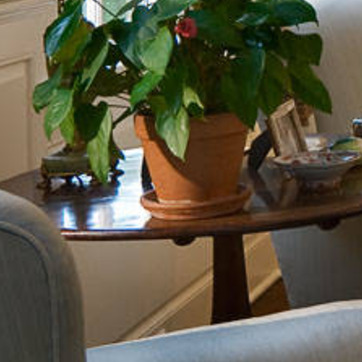
Material: ceramic